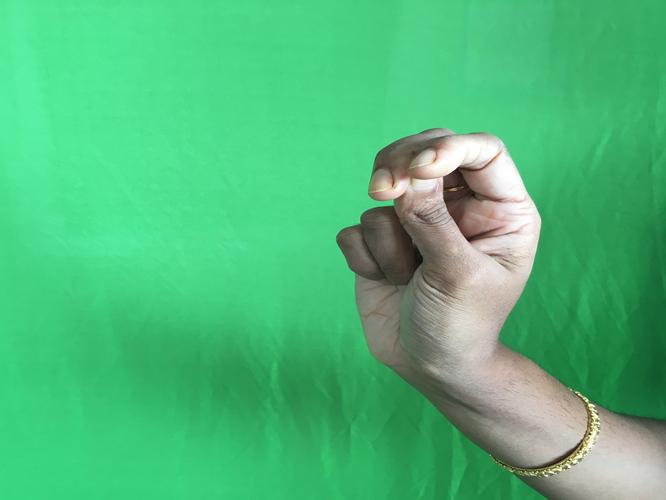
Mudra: Katakamukha_2
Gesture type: single_hand